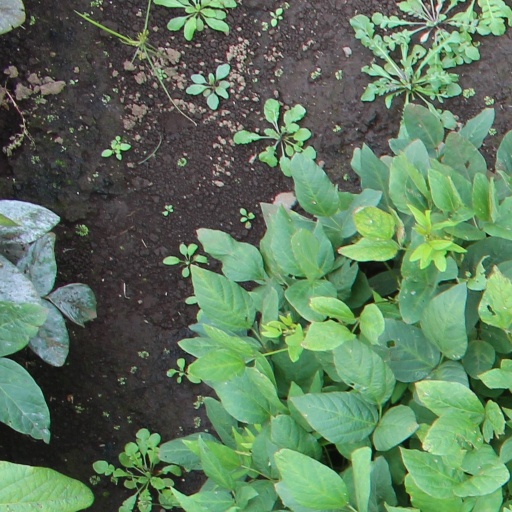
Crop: soybean